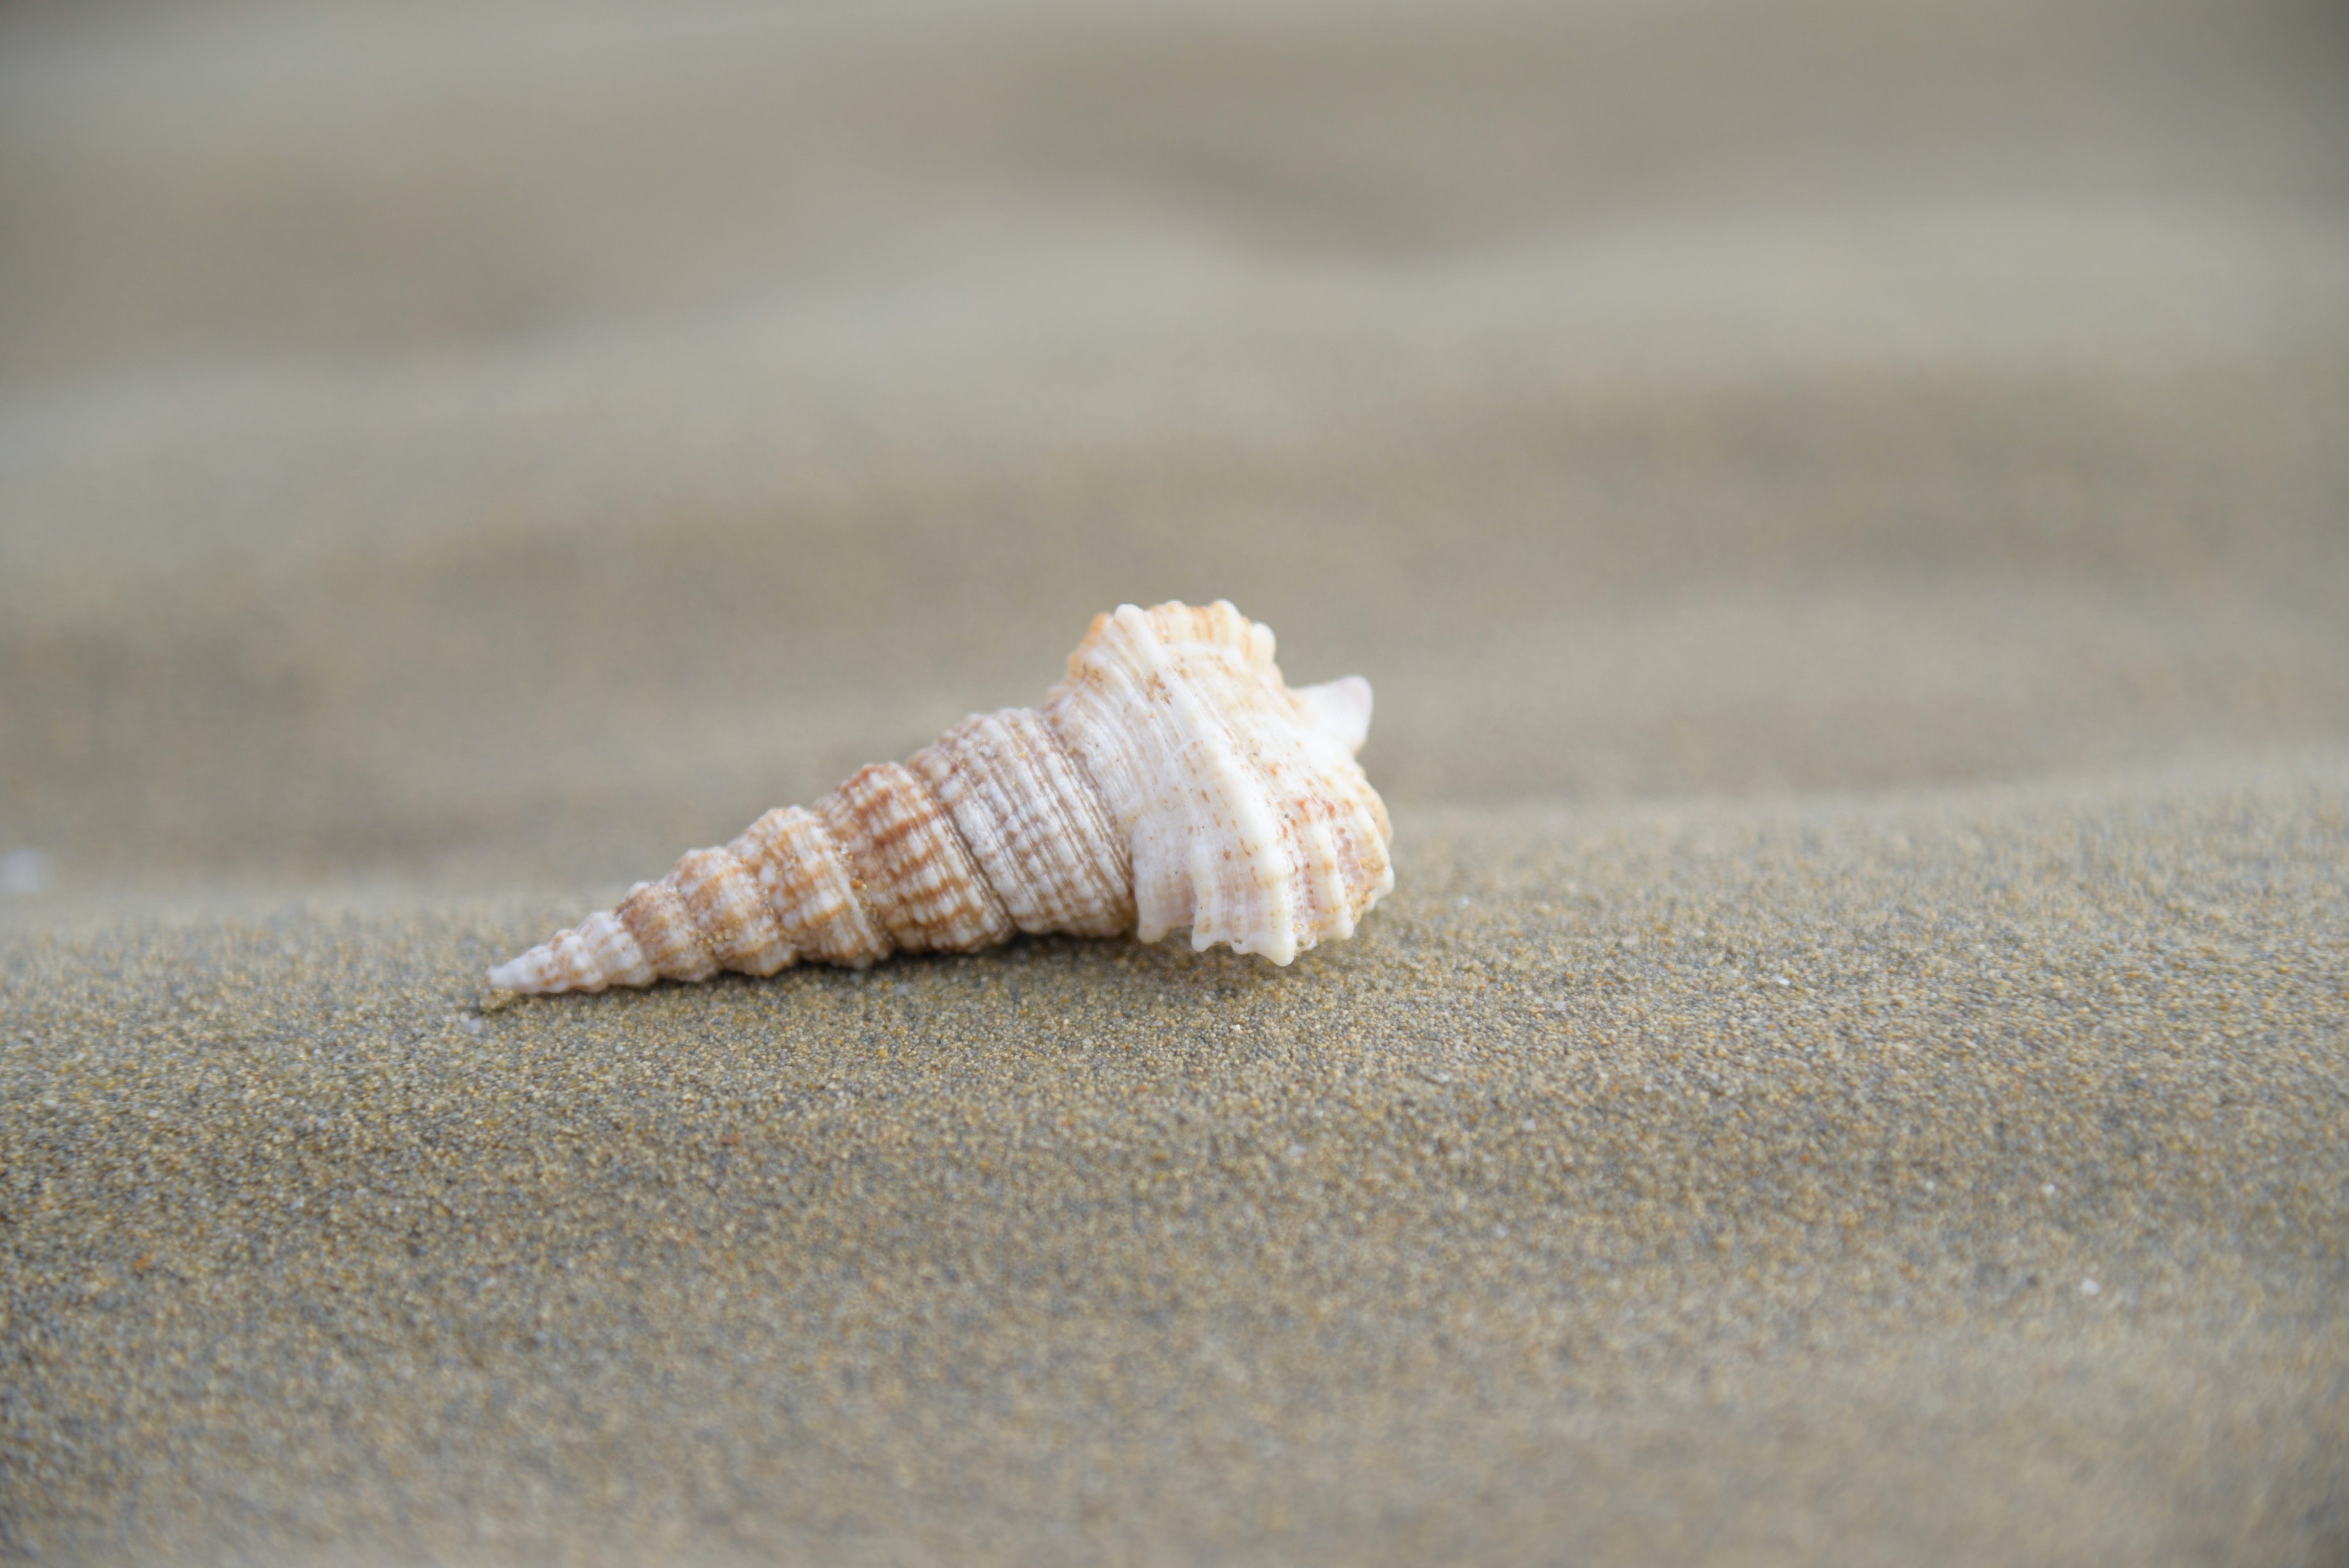
natural, natural material, wood, beach, shell, bivalve, shankha, snails and slugs, molluscs, invertebrate, soil, sand, terrestrial animal, macro photography, conch, tree, landscape, rock, foot, clam